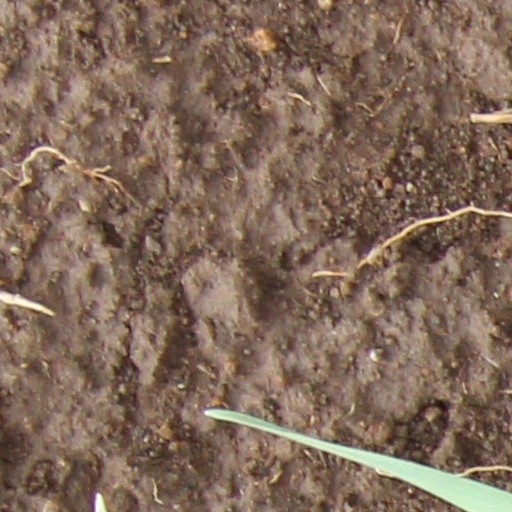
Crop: wheat